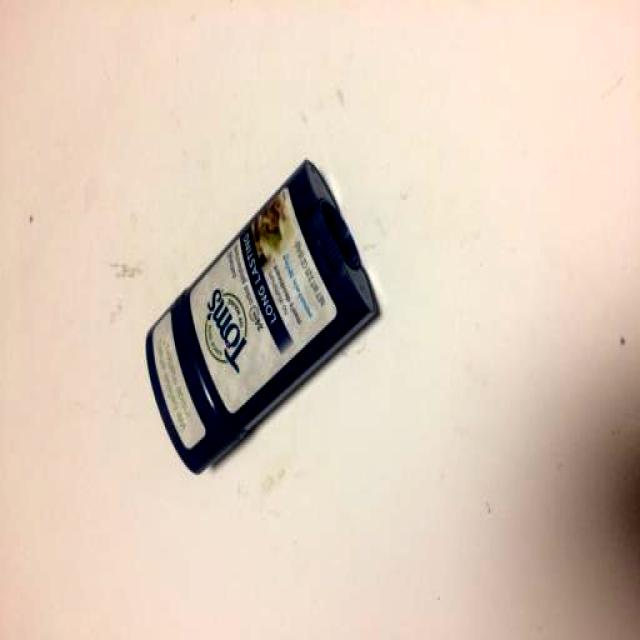
Label: Plastic